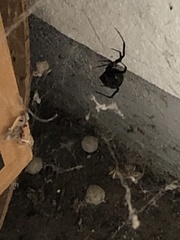
Species: Lactrodectus_hesperus